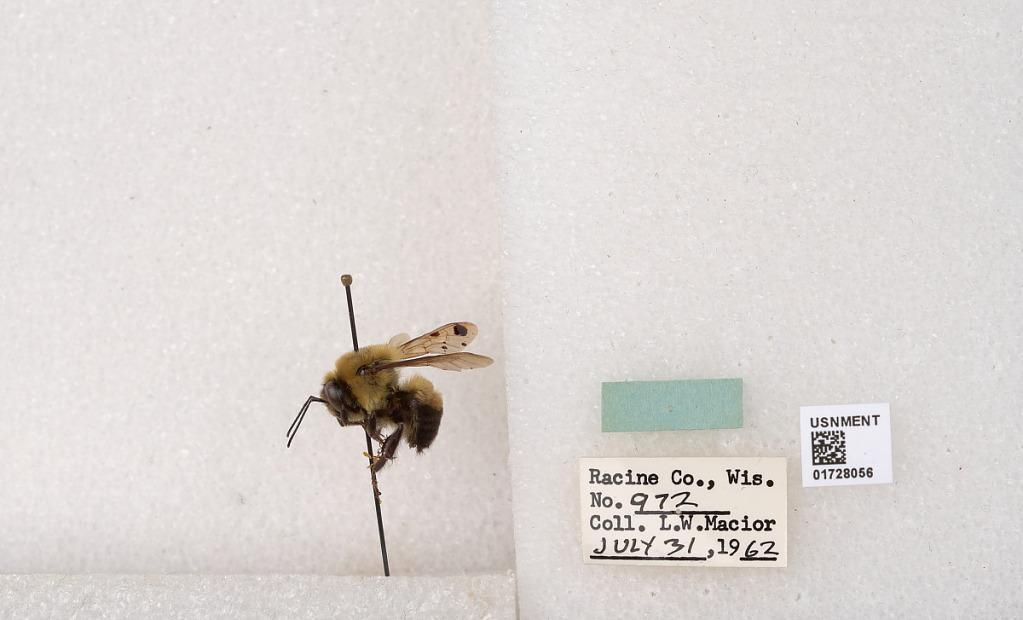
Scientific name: Bombus (Separatobombus) griseocollis (De Geer)
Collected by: L. Macior
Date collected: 1962-7-31
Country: United States
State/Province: Wisconsin
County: Racine
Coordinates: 42.7299, -87.8123